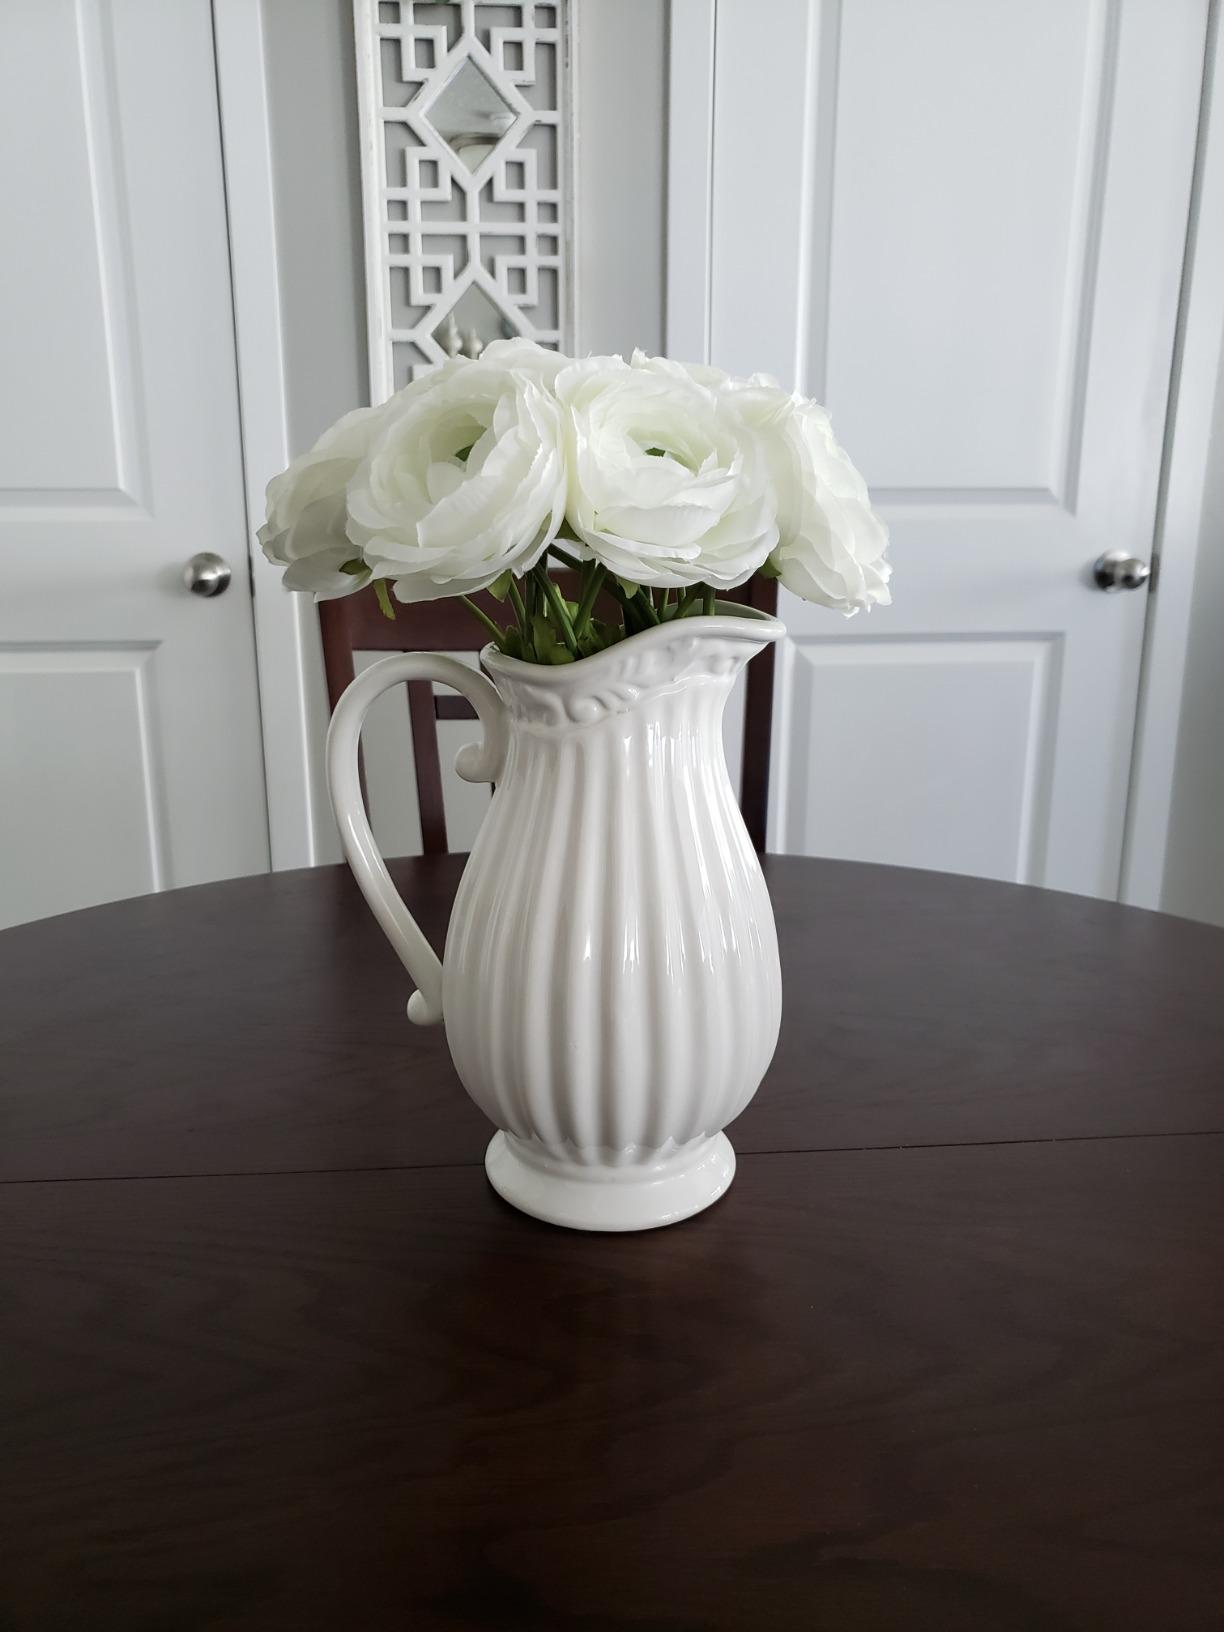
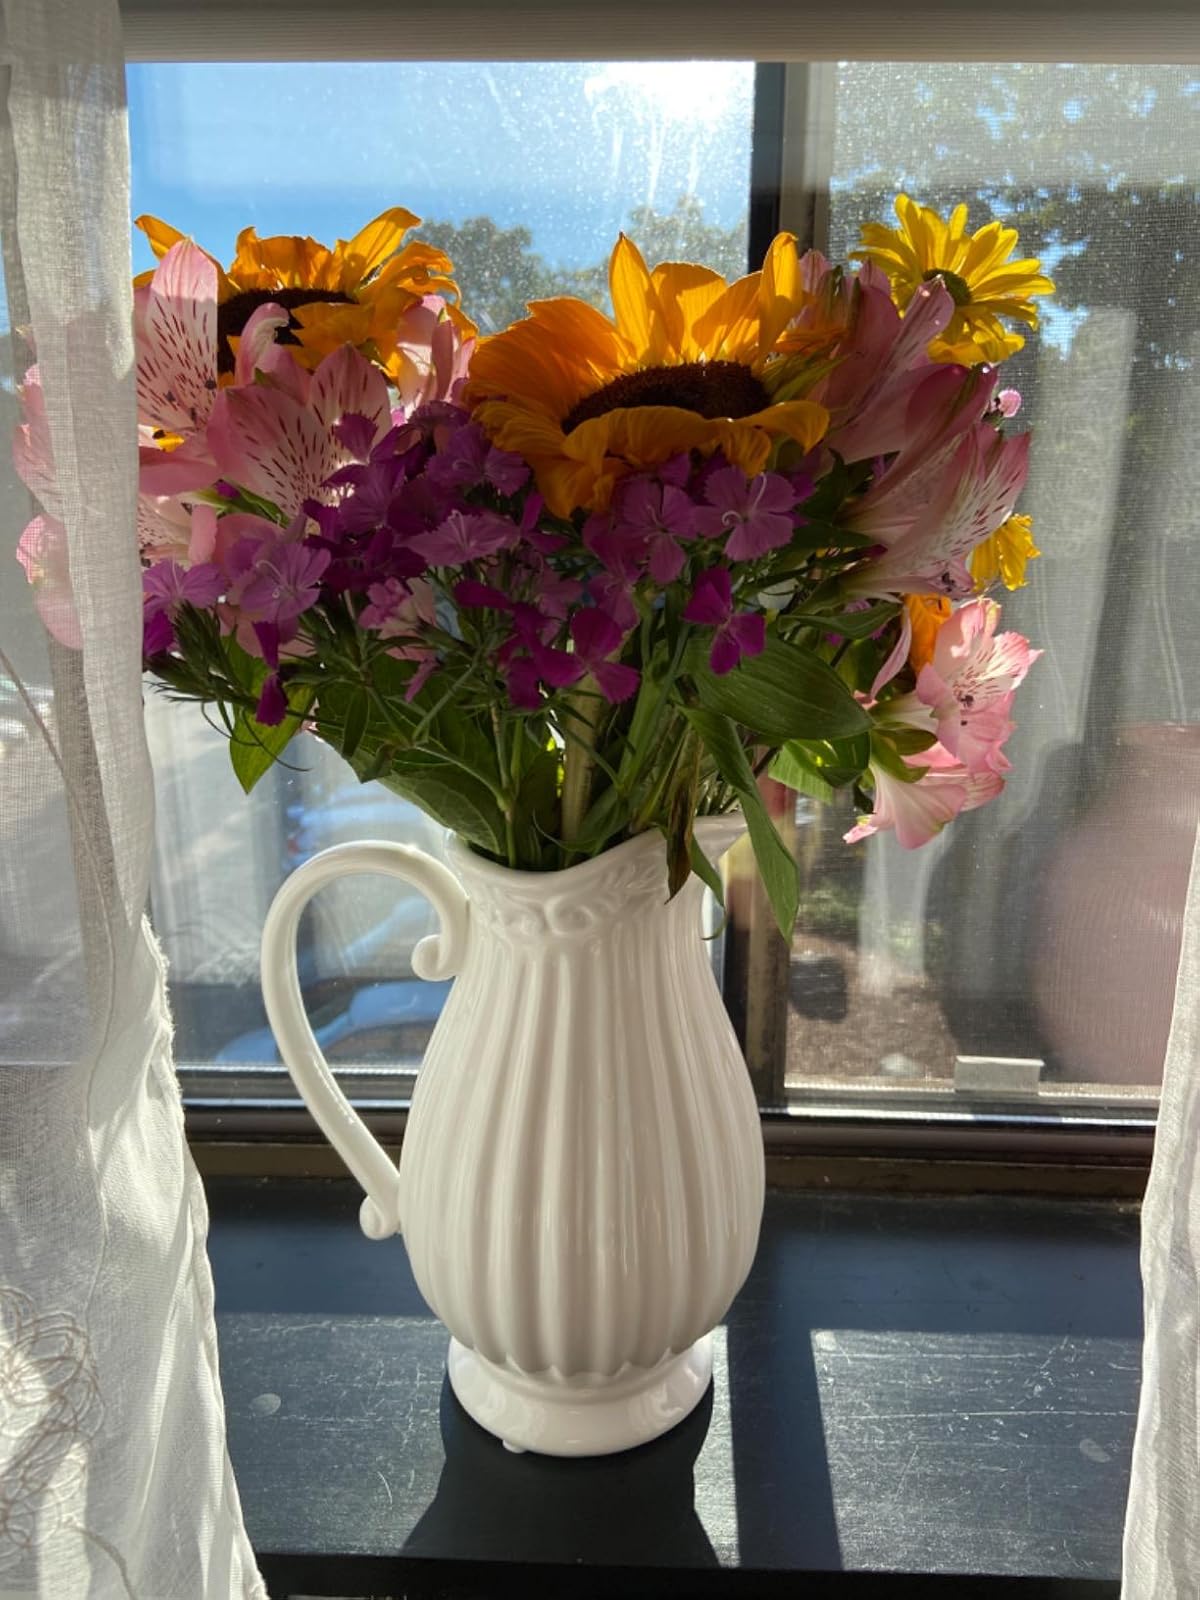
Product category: vase
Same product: yes